Nassar Nassar

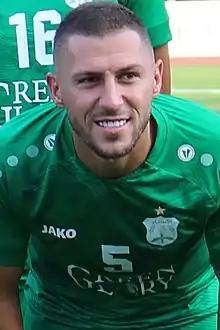
Nassar with Ansar in 2019

Nassar Mahmoud Nassar (born 1 January 1992) is a Lebanese footballer who plays as a right-back for club Ansar and the Lebanon national team.